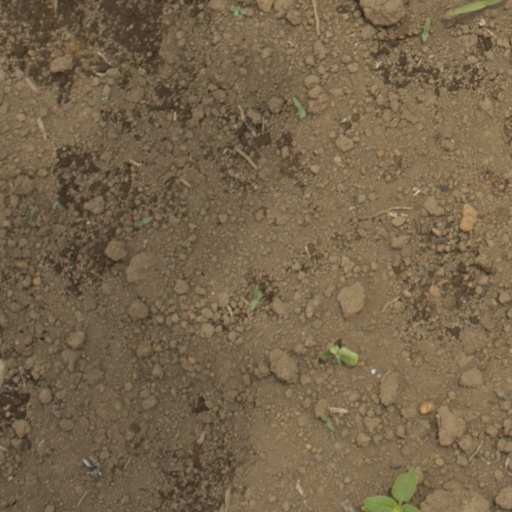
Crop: Jerusalem artichoke